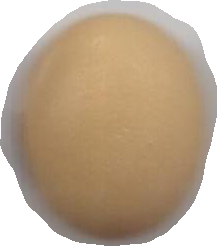
Variety: Anjasmoro